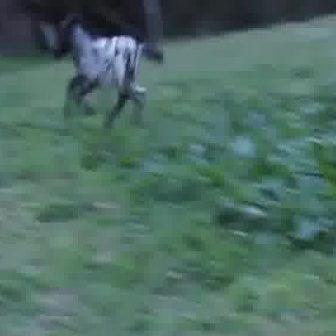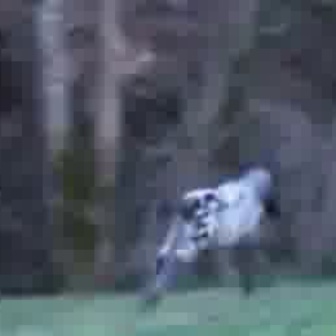
  Please identify the target specified by the bounding box [45,7,168,130] in the first image and locate it in the second image. Return the coordinates in [x_min,y_min,x_max,y_max] format.
Answer: [131,151,294,315]